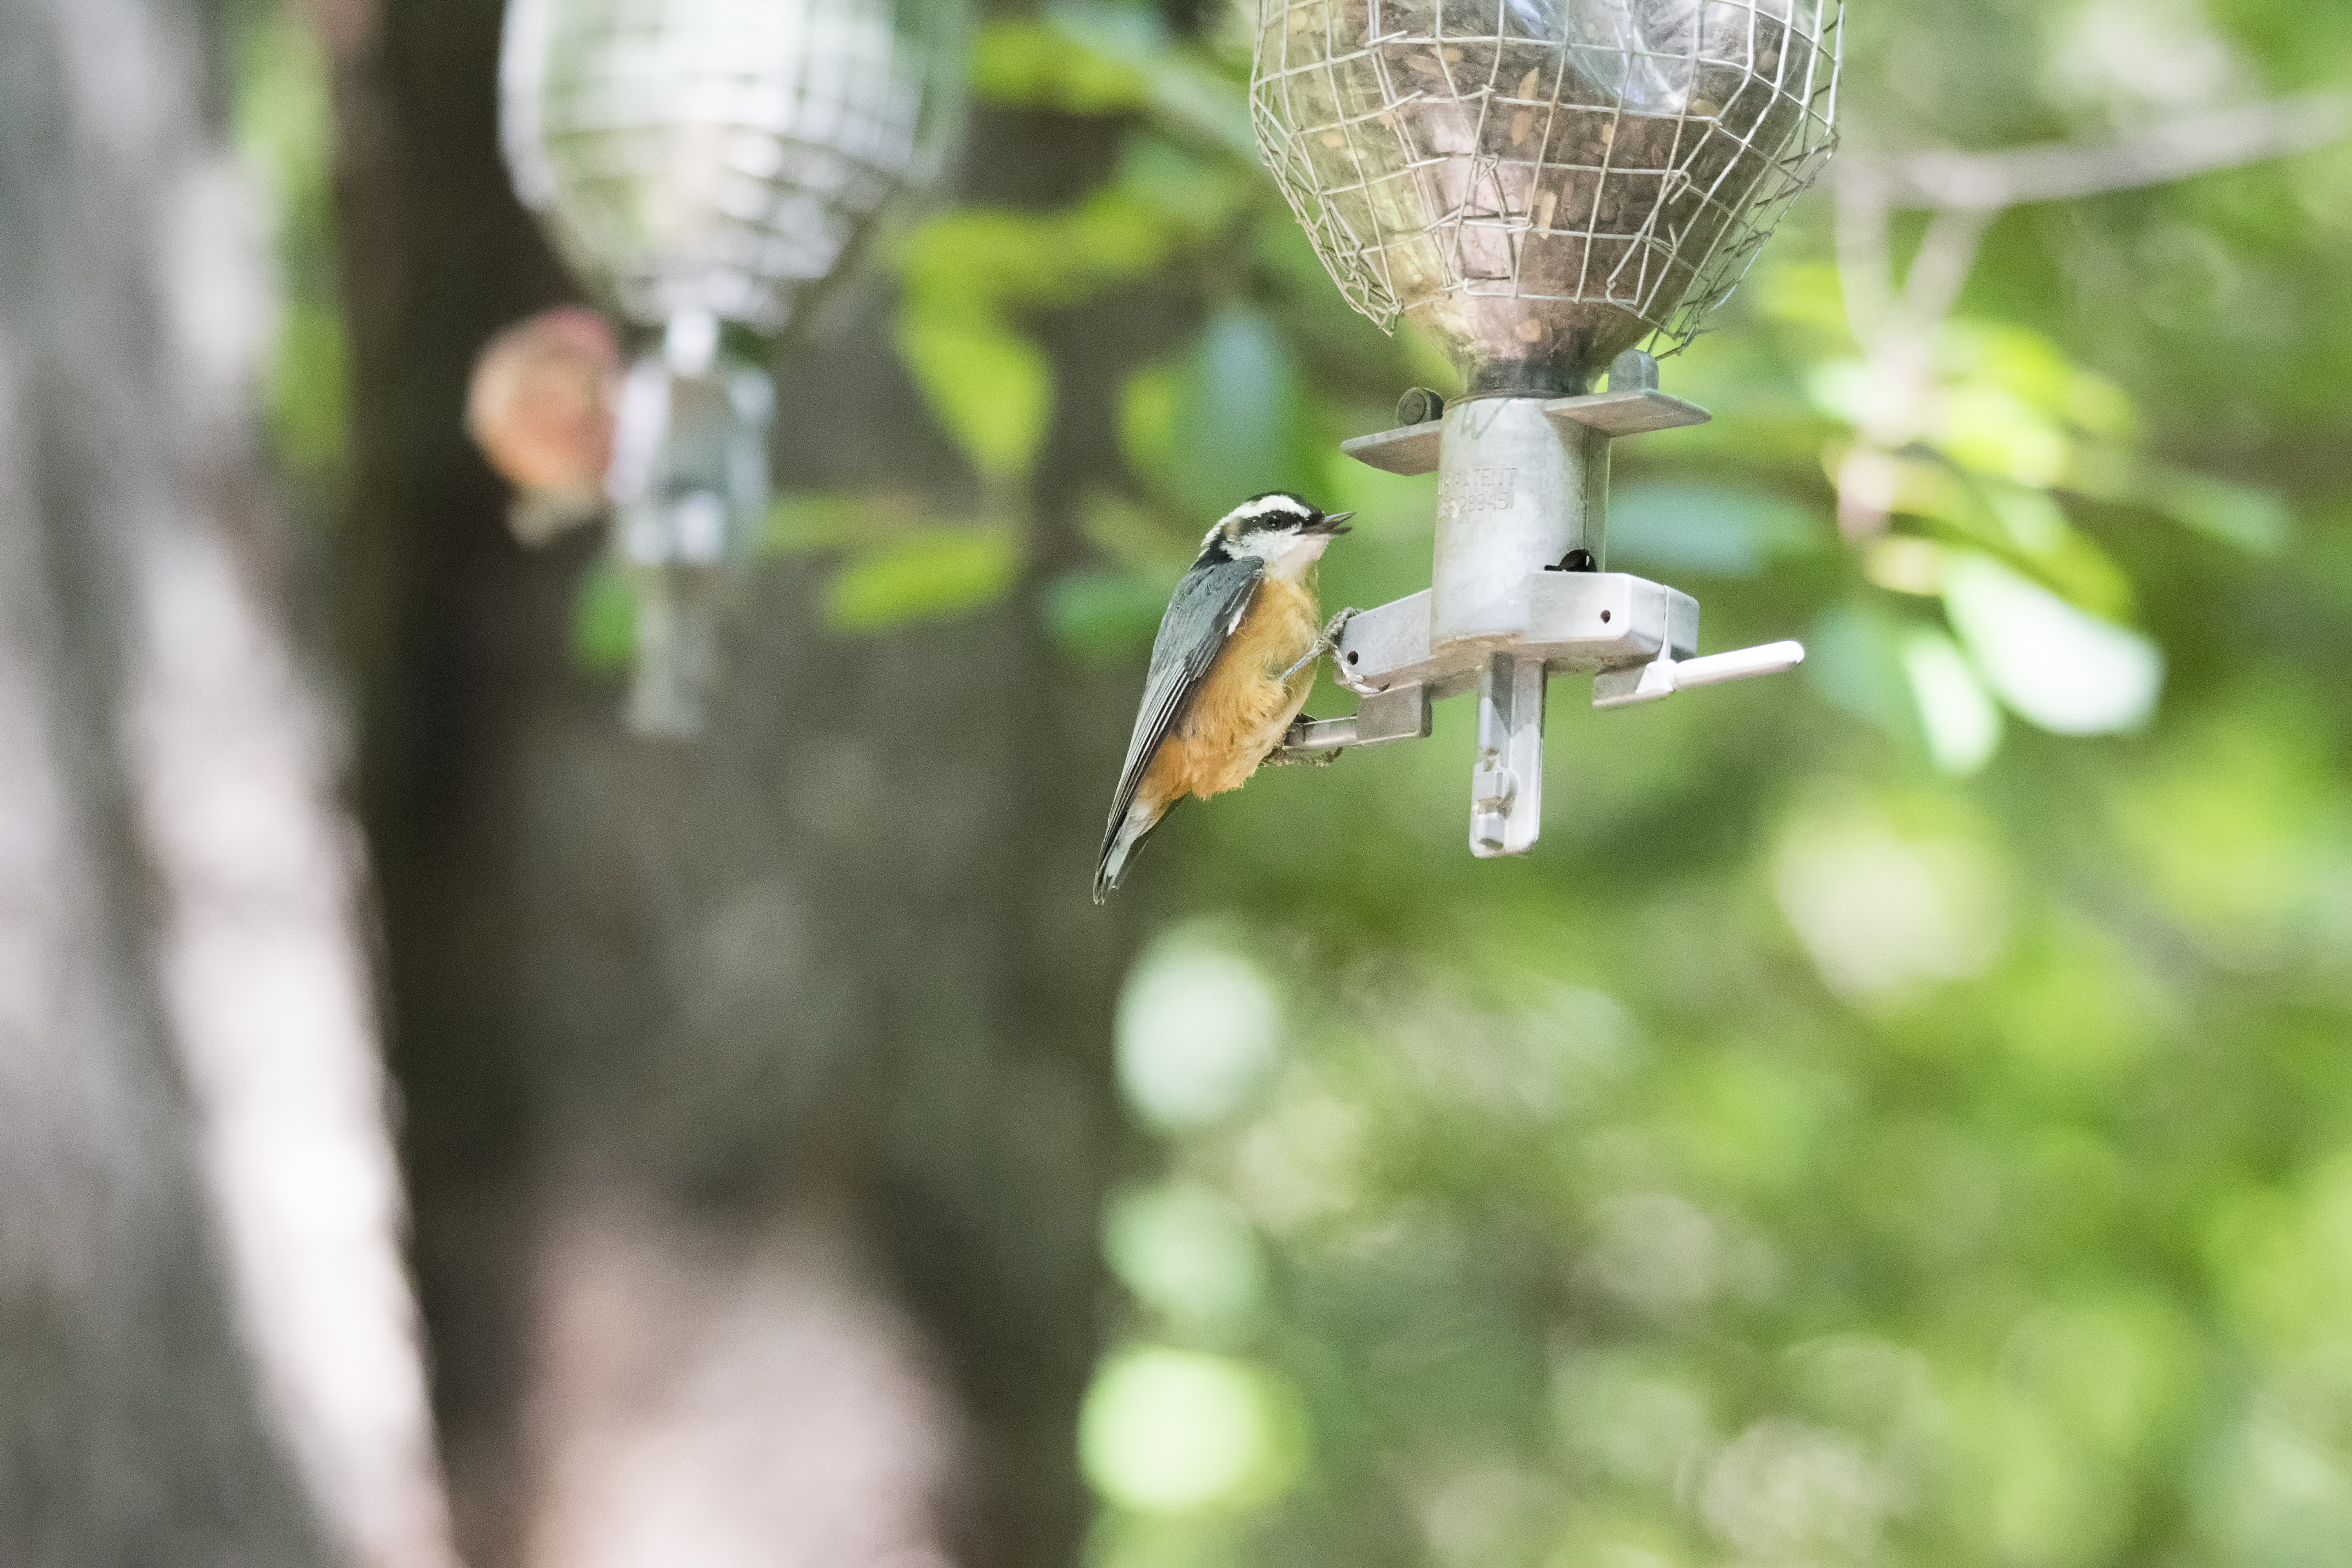
branch, bird, wildlife, red, insect, fauna, invertebrate, canada, a, quebec, sherbrooke, oiseau, sittelle, poitrine, rousse, breasted, nuthatch, macro photography